Tourist and Heritage Railways Act

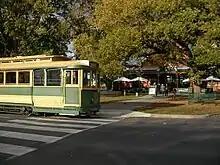
A tourist and heritage tram operated by the Ballarat Tramway Museum in Ballarat in regional Victoria. Ballarat once operated an extensive tramway system between 1887 and 1971 when the network was closed and replaced with buses. A small section of track and depot remains at outside of the Ballarat CBD at Lake Wendouree near the Ballarat Botanic Gardens with tourist and heritage trams run by the Ballarat Tramway Museum.

Support from the Opposition parties for the Bill was equally strong in the Legislative Assembly. The lead speaker in the Legislative Assembly, the then Shadow Transport Minister and now the Minister for Public Transport in the Victorian Government, Terry Mulder MP, commented that—